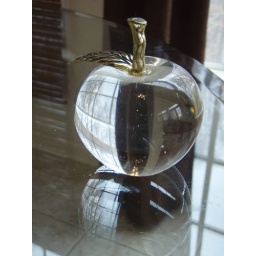
Glassworks 025: A glass paperweight, on a glass table in the sunroom on an overcast winter weekeday. Worlds within worlds.